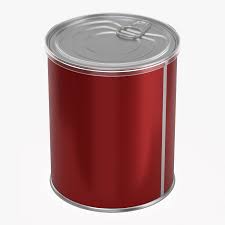
Label: metal